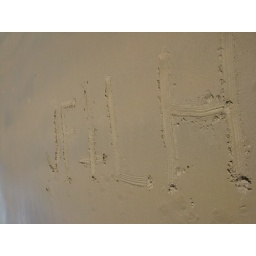
Playing in the sand on the quiet Hervery Bay beach